3D Dot Game Heroes

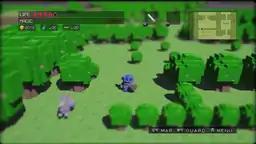
In-game screenshot of "3D Dot Game Heroes"

The gameplay resembles that of action role-playing games on third generation video game consoles from the 1980s, particularly that of "The Legend of Zelda" and "Final Fantasy Adventure", and also aesthetically similar to "Dragon Quest". Players move characters from screen to screen exploring dungeons, battling enemies, collecting items and solving puzzles. When the player's health bar is full, the player's sword will grow to tremendous sizes whenever swung. Swords in-game can be customized and leveled up to increase its length, width, as well as magical power, other special items that can also be used include boomerangs, lanterns, candles, and bows.